Sammanthurai

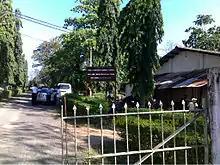
Sammanthurai Technical College

Sammanthurai has a number of post-secondary institutions. In addition to the Faculty of Applied Science campus of the South Eastern University of Sri Lanka, there are two colleges granting diplomas and certificates in Sammanthurai: Technical College and Vocational Training Center. The town is also home to two Arabic colleges: Sammanthurai Thableekul Islam and Markaz Darul Iman.